Ralf Åkesson

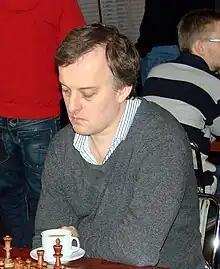
Åkesson in Stockholm, 2009

Ralf Åkesson (born 8 February 1961) is a Swedish chess player. He was awarded by FIDE the titles of International Master (IM) in 1981 and Grandmaster (GM) in 1995, and by ICCF the title of Senior International Correspondence Master (SIM) in 2004.